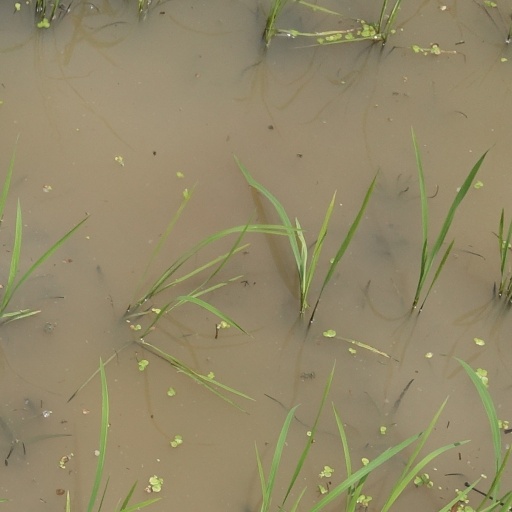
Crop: rice